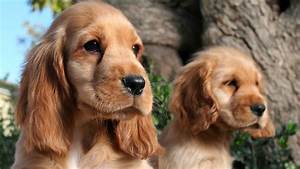
Label: cane